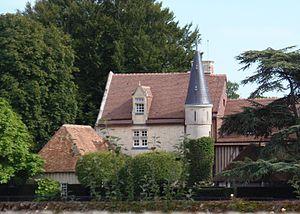
Touques (Normandie, France). Le manoir de Méautry.
Le haras de Meautry, anciennement aussi Meautrix, aujourd'hui parfois Méautry, est un haras situé sur la commune de Touques, près de Deauville, qui appartient à la famille Rothschild. C'est l'un des haras les plus célèbres en France.